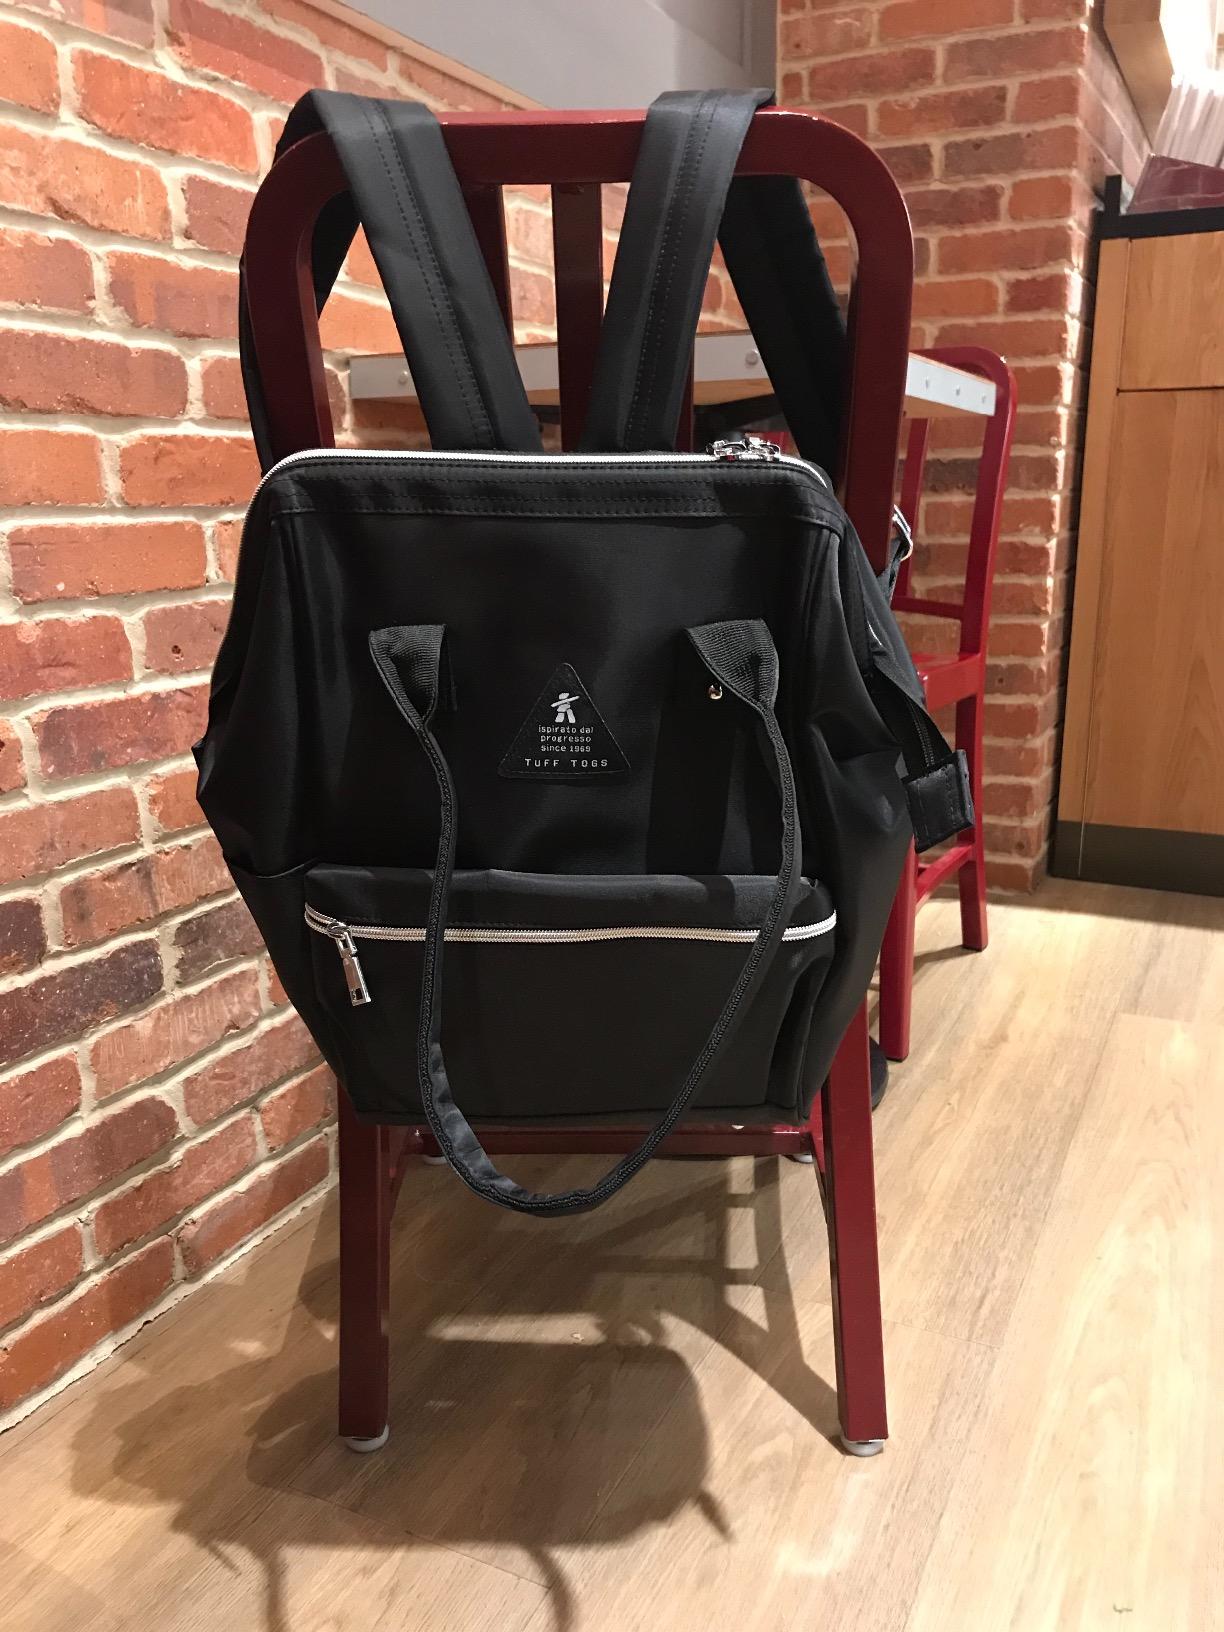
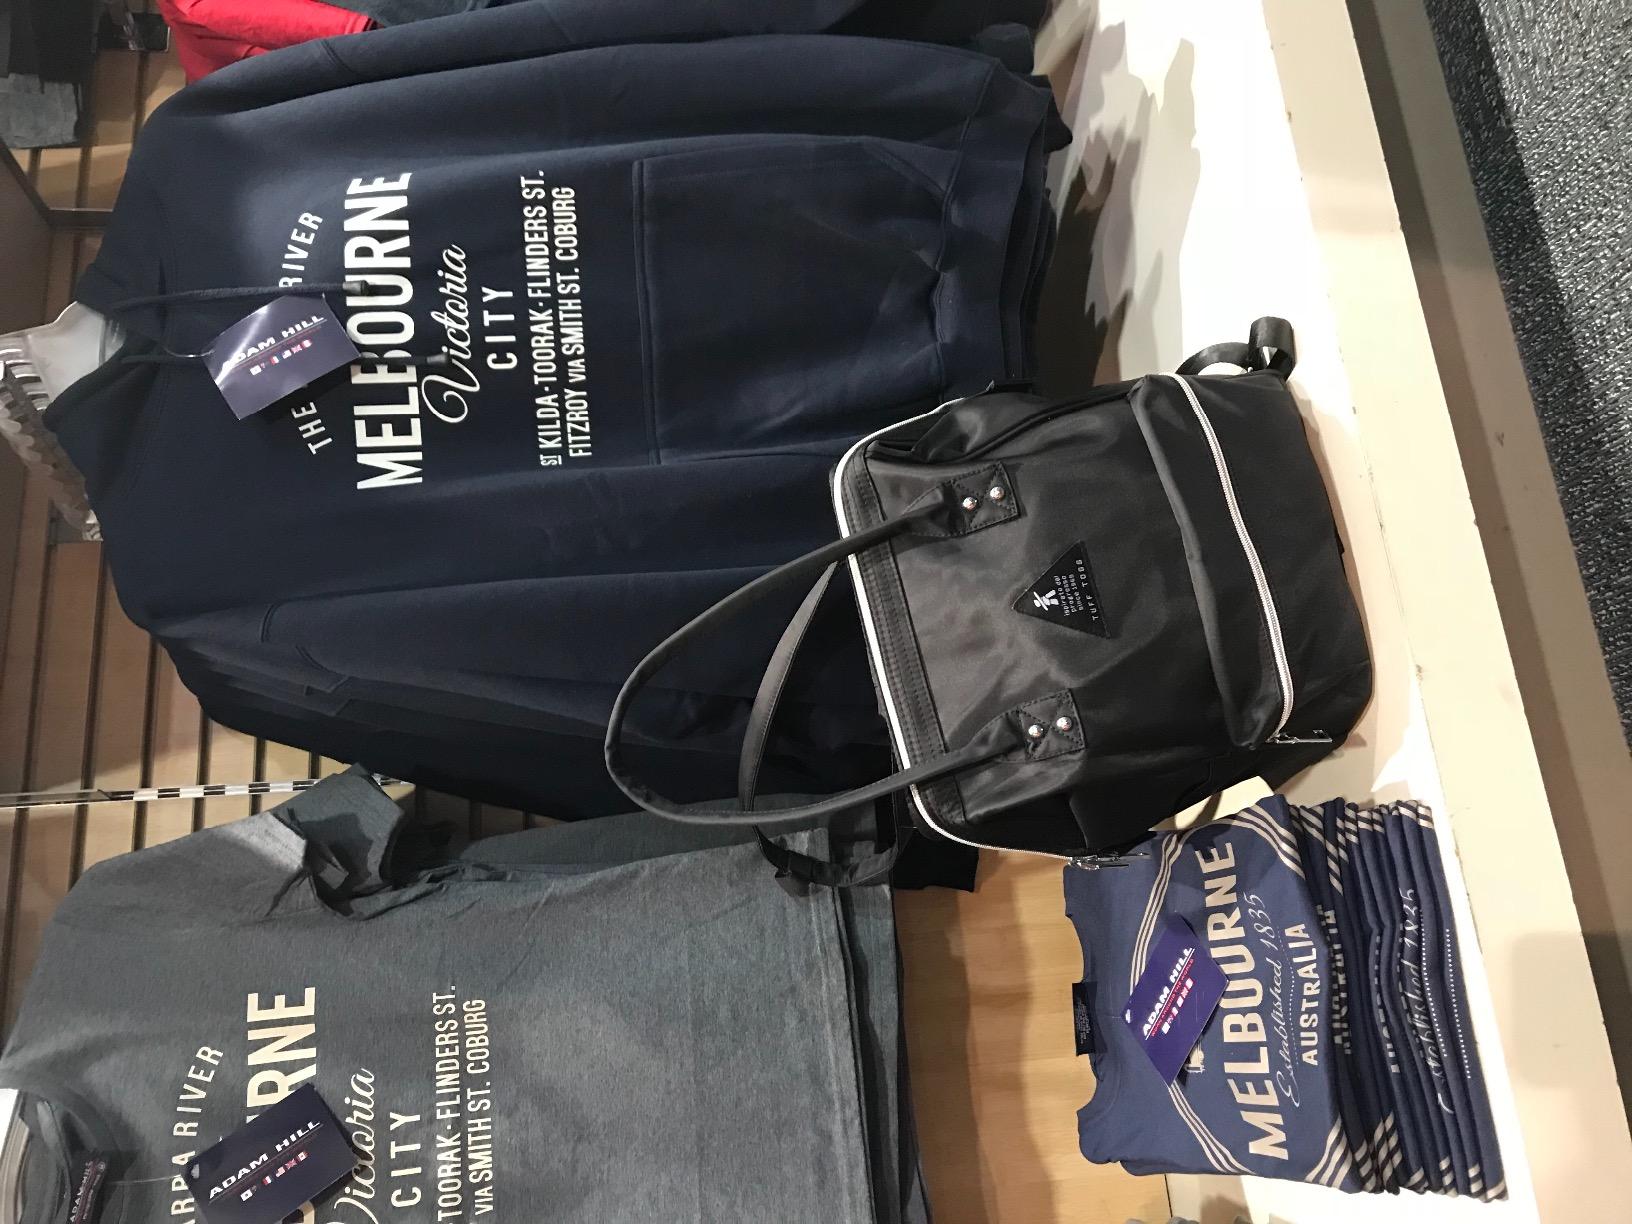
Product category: bag
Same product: yes